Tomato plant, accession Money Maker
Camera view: bottom (45 deg); turntable rotation: 90 degrees
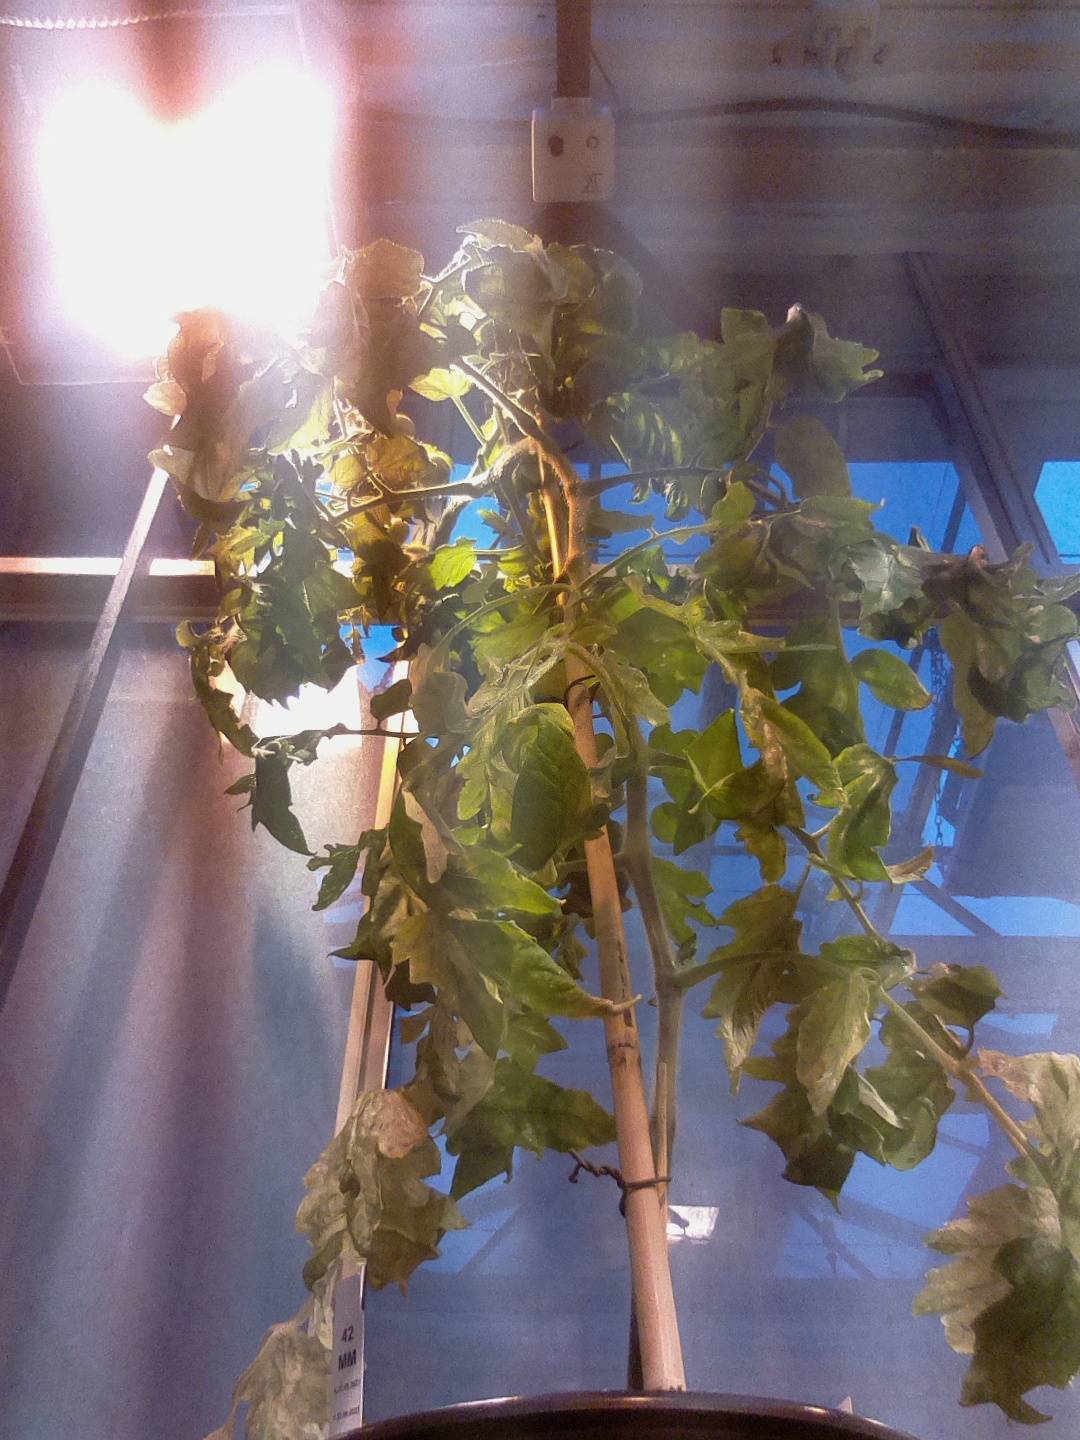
BBCH growth stage 72: 20%-30% of final fruit size